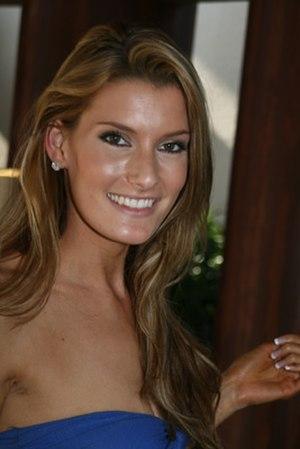
Miss Univers 2007, est la 56ᵉ élection de Miss Univers, qui a lieu le 28 mai 2007, au National Auditorium de Mexico, au Mexique. La cérémonie a été animé par l'acteur américain Mario López et Vanessa Minnillo, Miss Teen USA 1998.
Miss Afrique du Sud 2006, est la 52ᵉ élection de Miss Afrique du Sud, s'est déroulée le 9 décembre 2006 au Superbowl de Sun City.
Megan Kate Coleman, née le 28 mai 1985 à Hillcrest, est une animatrice de télévision et mannequin sud-africaine, élue Miss Afrique du Sud 2006.